Persian art

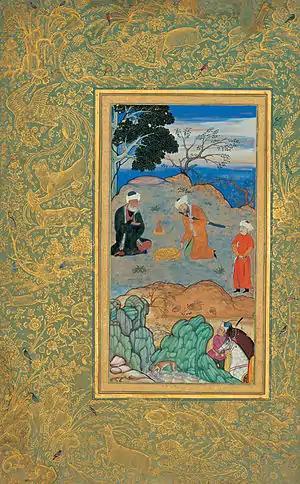
Behzad's "Advice of the Ascetic" (c. 1500–1550). As in Western illuminated manuscripts, exquisitely decorated borders were an integral part of the work of art.

Sogdian art refers to the art, architecture, and art-forms produced by the Sogdians, an Iranian people who lived mostly in Sogdia in Central Asia, but also had a large diaspora spread throughout Asia, especially in China, where their art was much appreciated, and influenced the Chinese. This influence on the Chinese ranged from metallurgy to music. Today, the Sogdians are best known for their paintings, but they had a distinctive sculpture and architecture as well.